Recital I (for Cathy)

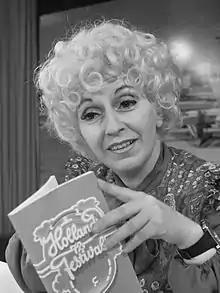
Cathy Berberian in 1972

Recital I (for Cathy) is a stage work by the Italian composer Luciano Berio. It was written for Cathy Berberian, with whom Berio was married from 1950 to 1964, and is scored for mezzo-soprano and 17 instruments. It was first performed on 27 April 1972 in Lisbon in the Calouste Gulbenkian Foundation Grand Auditórium by Cathy Berberian with Orquesta Gulbenkian, conducted by the composer.